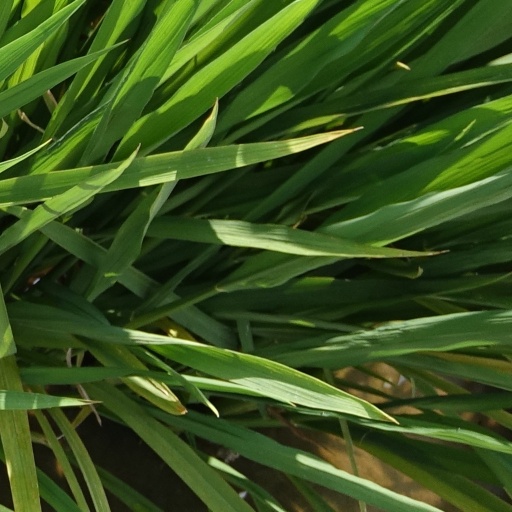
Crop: rice